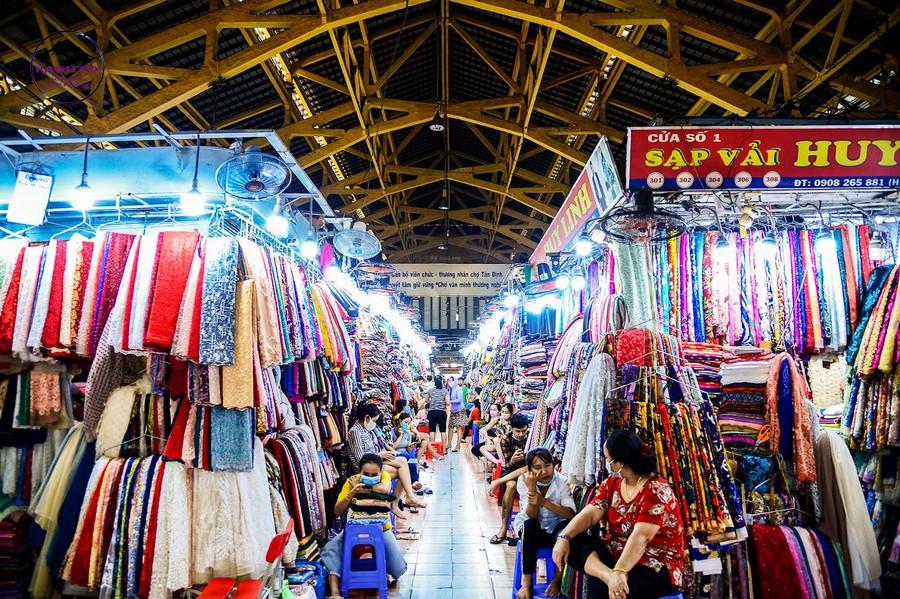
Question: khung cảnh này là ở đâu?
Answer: một khu chợ